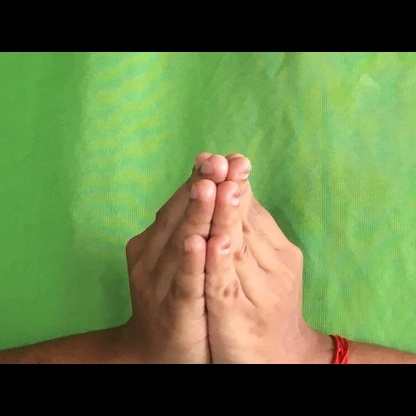
Mudra: Anjali